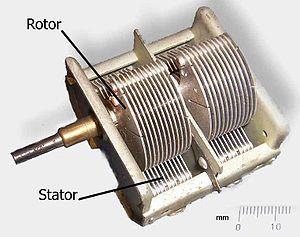
Le récepteur à cristal connu sous les noms de poste à galène, de poste à diode ainsi que de poste à pyrite est un récepteur radio à modulation d'amplitude extrêmement simple qui historiquement dès le début du XXᵉ siècle permit la réception des ondes radioélectriques des premières bandes radios, des signaux de la tour Eiffel et des premiers postes de radiodiffusion. Le récepteur à cristal équipait les stations de T.S.F. des navires, les stations de T.S.F. des ballons dirigeables, les stations de T.S.F. des avions, les stations portables. Il a aussi permis à des milliers d'amateurs de s'initier à l'électronique et joua un rôle important pour la diffusion de messages pendant la Première Guerre mondiale et pendant la Seconde Guerre mondiale.
En électronique, un récepteur hétérodyne est un récepteur conçu sur le principe du mélange de fréquences, ou hétérodynage, pour convertir le signal reçu en une fréquence intermédiaire plus basse qu'il est plus facile d'utiliser que la fréquence reçue en direct. Globalement tous les récepteurs de radio et de télévision modernes fonctionnent sur ce principe.